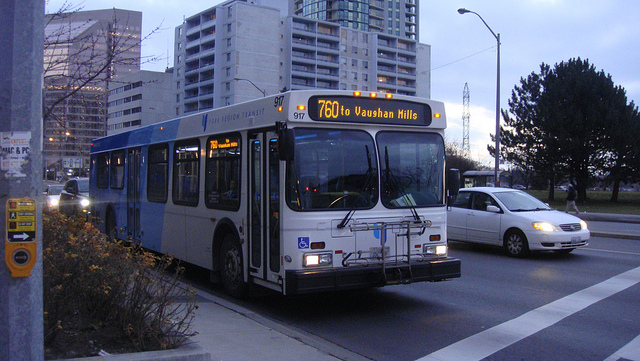
a large bus is driving down the crowded street

A white city bus sits at an intersection.

Bus number 760 continues its route in the busy city.

A metro bus stopped at an intersection with tall building in the background.

A bus and car on a road near the city